Bread pudding

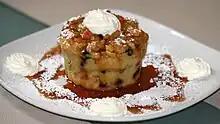
Bread pudding served at a restaurant in Harmony, Minnesota

The 18th-century English cookbook "The Compleat Housewife" contains two recipes for baked bread pudding. The first is identified as "A Bread and Butter Pudding for Fasting Days".